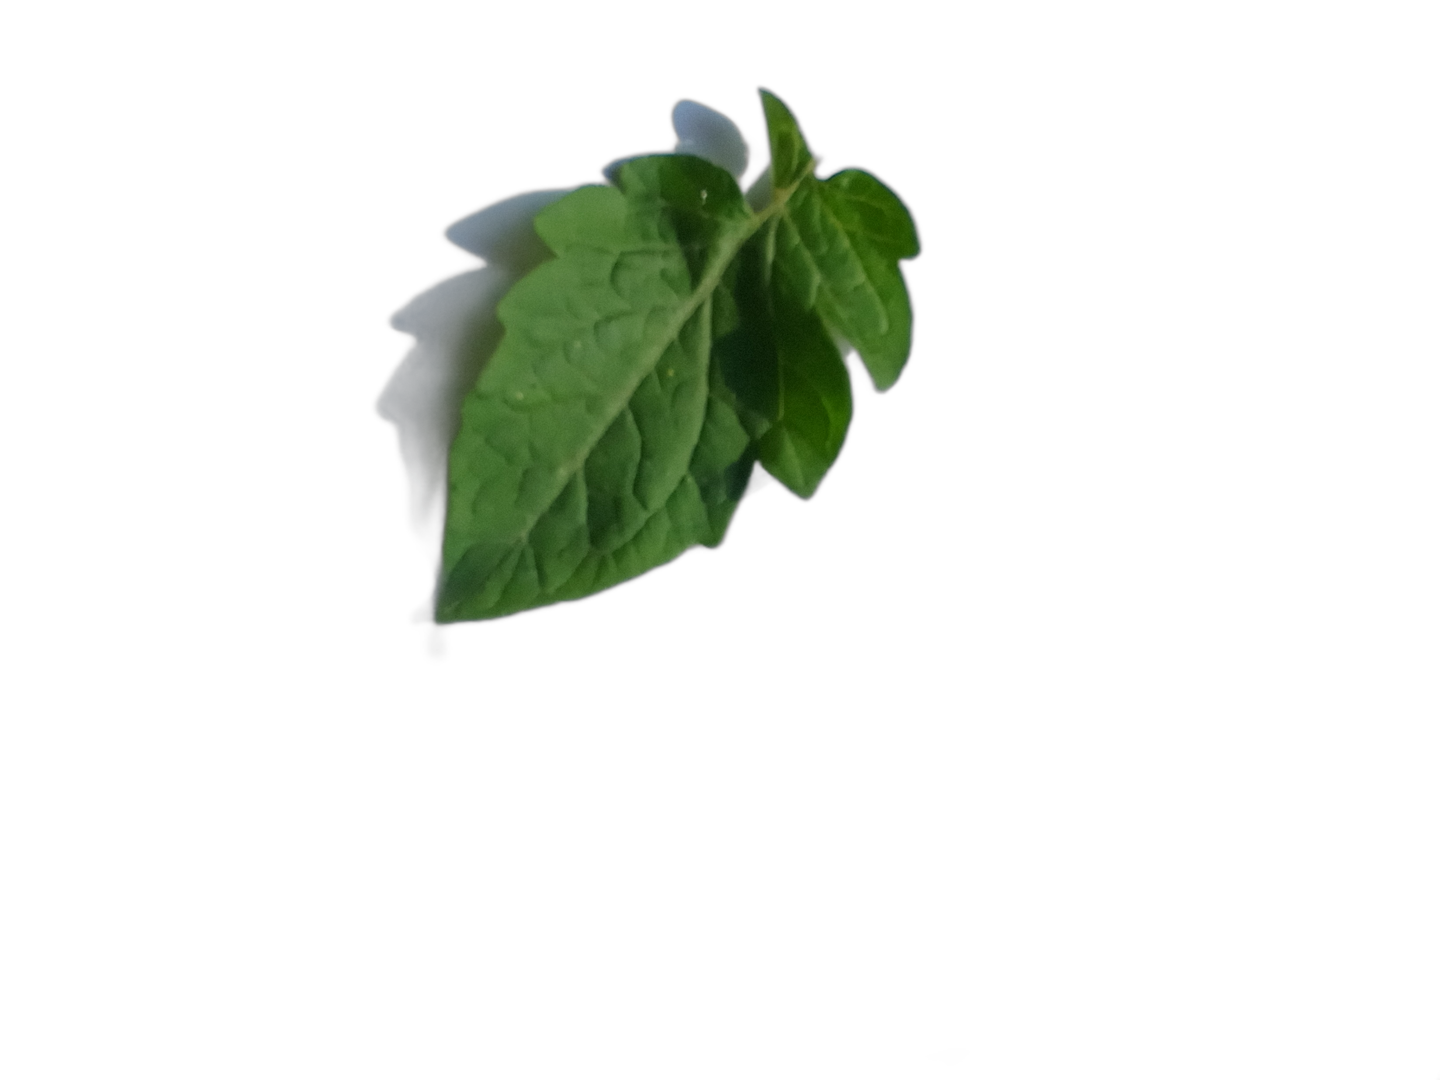
Crop: Tomato
Label: Healthy